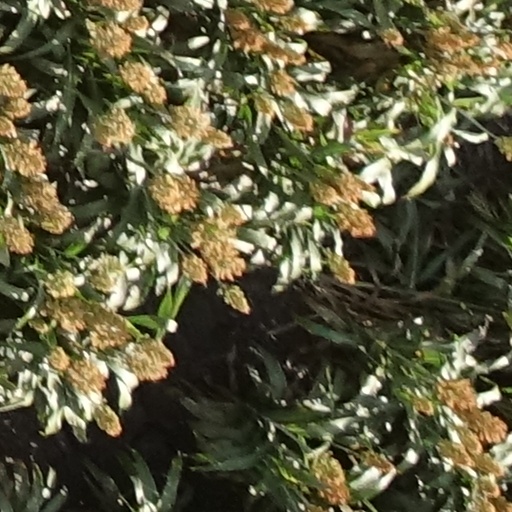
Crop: sorghum